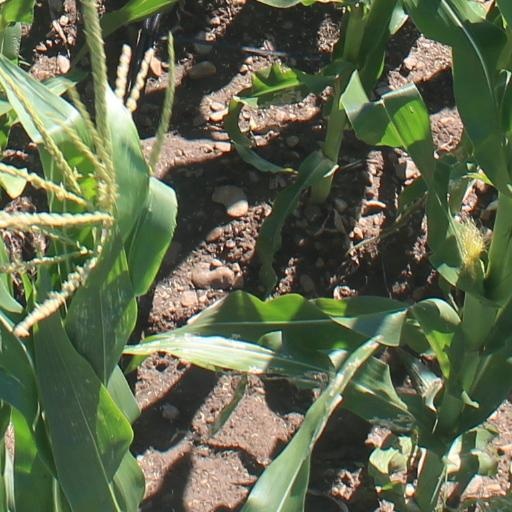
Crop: maize; corn